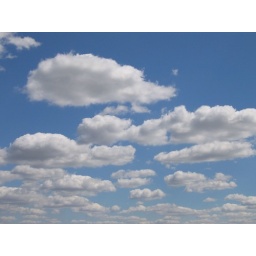
I see a chicken with thick, wavy hair... flying above Nebraska